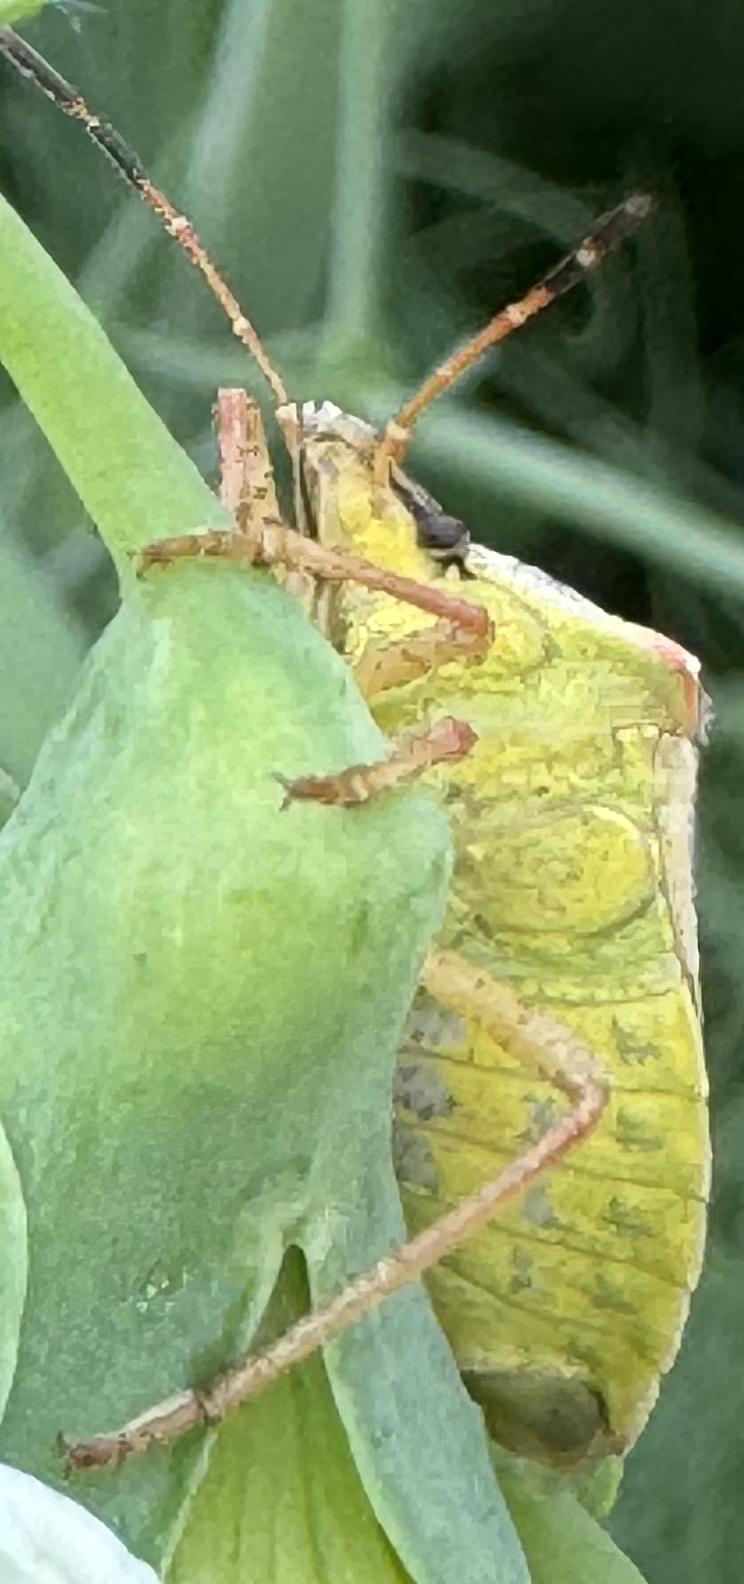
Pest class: stink_bug